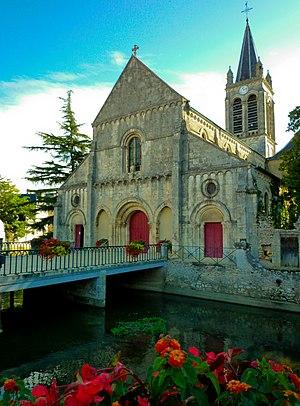
Lignières anciennement Lignières-en-Berry, est une commune française située dans le département du Cher en région Centre-Val de Loire.
Cet article recense les monuments historiques du Cher, en France.